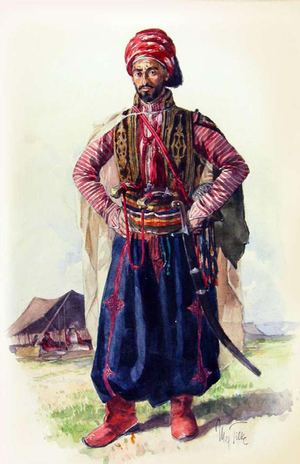
Max Tilke était un ethnographe, illustrateur et peintre allemand.
Le Yézidisme, Sharfadin ou religion des sept anges, est une religion monothéiste de la communauté ethno-religieuse yézidie qui est présentée par ses pratiquants comme plongeant ses racines dans l'Iran antique.